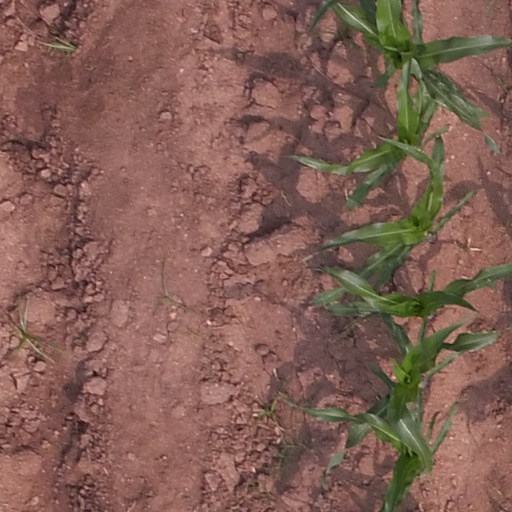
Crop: maize; corn